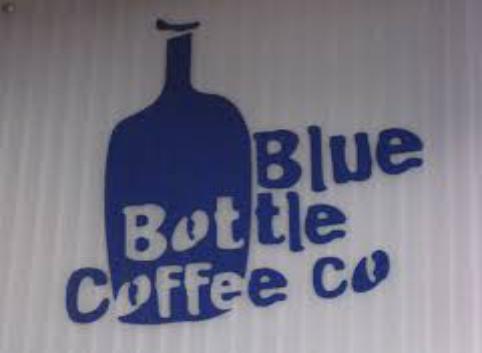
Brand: Blue Bottle Coffee Company
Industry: Food